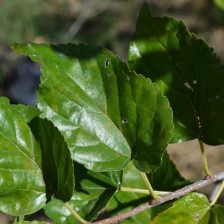
Variety: Kamphaengsaeng42